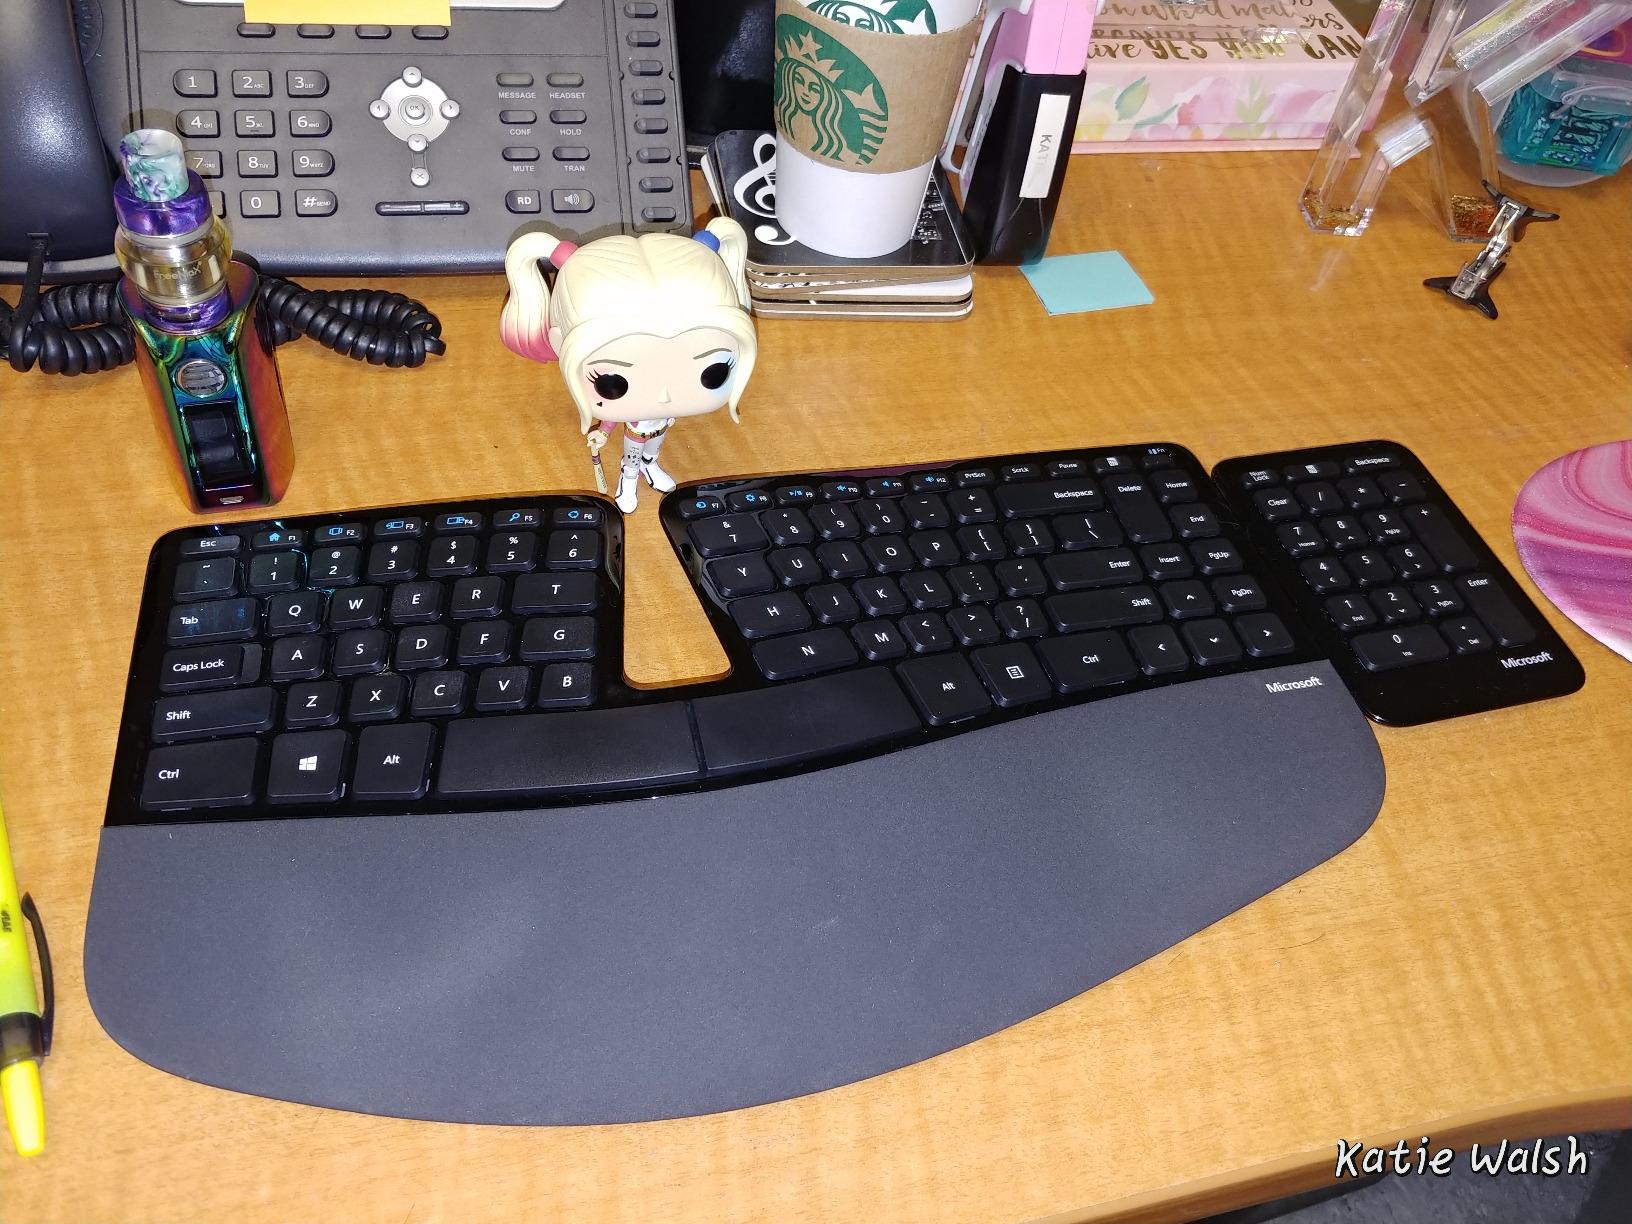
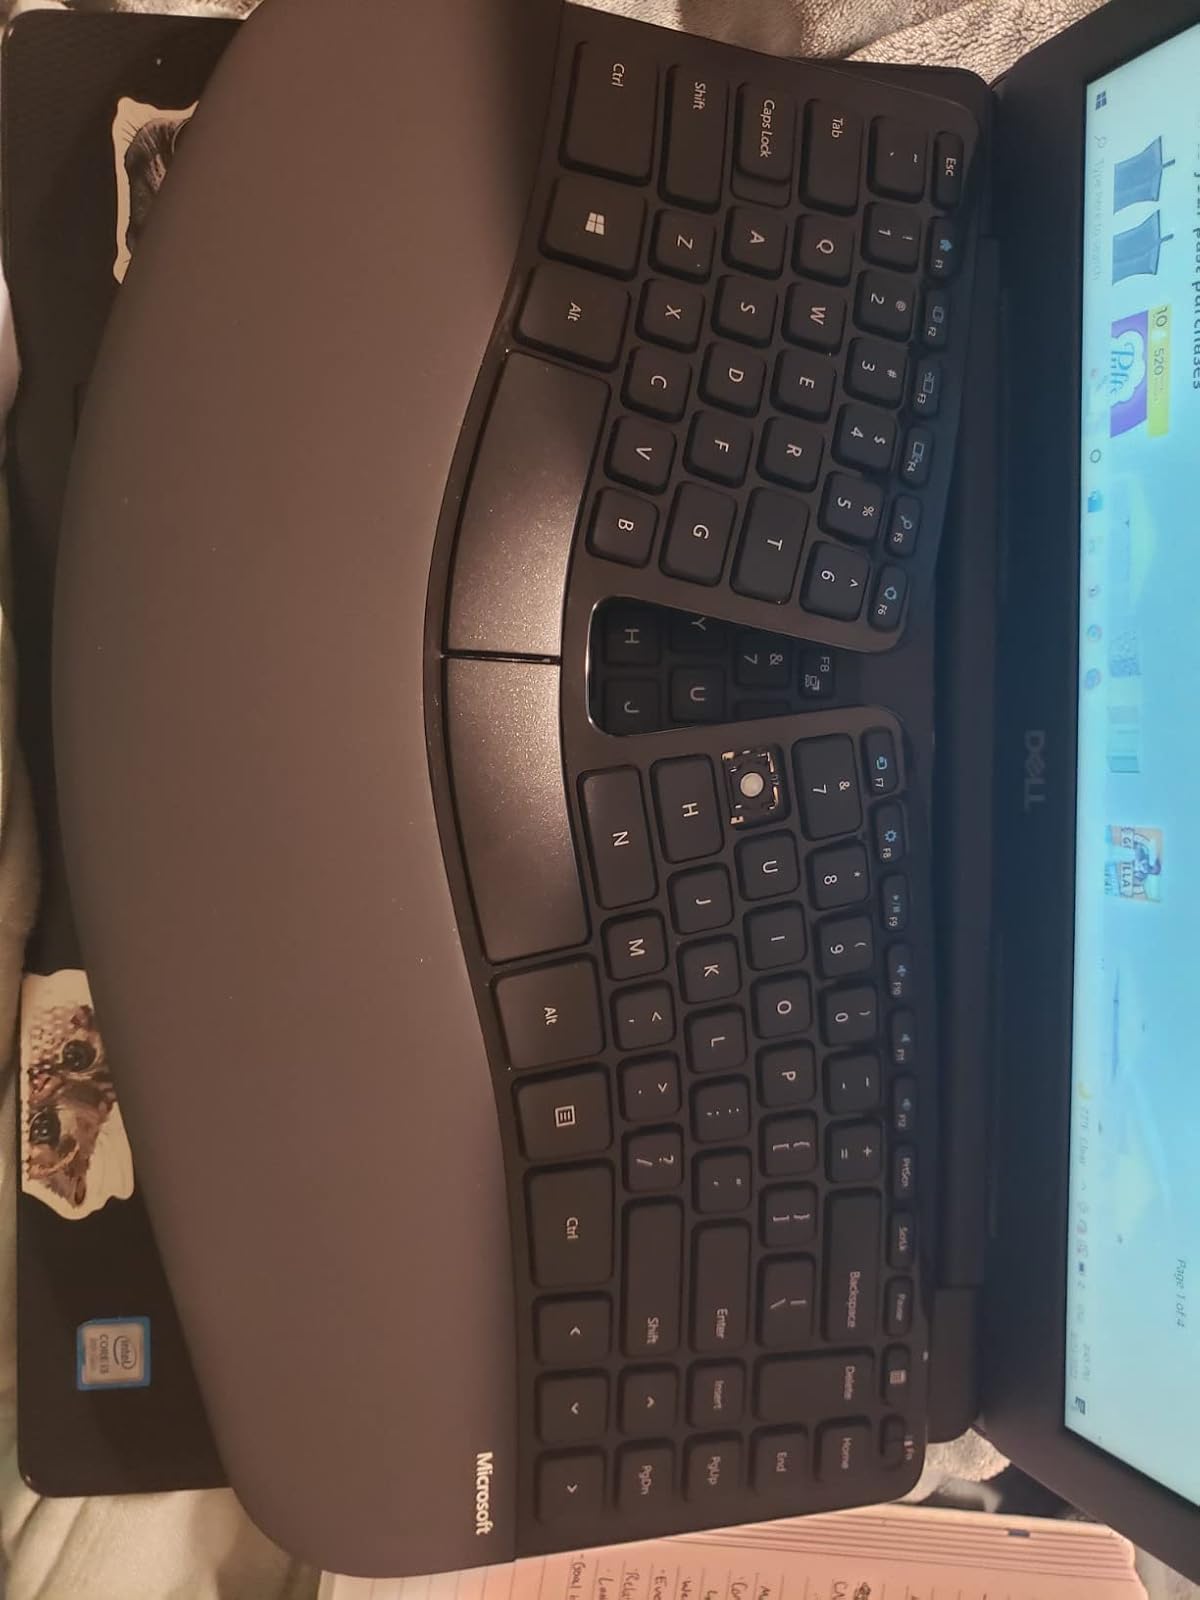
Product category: keyboard
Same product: yes